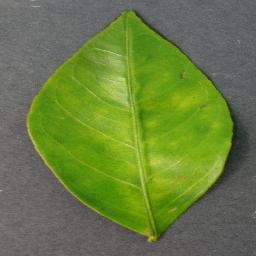
Label: Orange___Haunglongbing_(Citrus_greening)